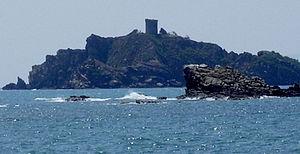
Sparviero est une île d'Italie en mer Tyrrhénienne.